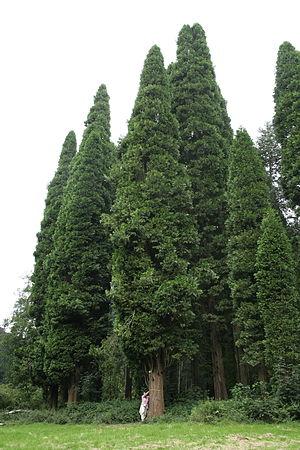
Cèdre à l’encens , Calocèdre ou Libocèdre (Calocedrus decurrens). Circonférence mesurée à 1m50 du sol: 232 cm - (2007) Position exacte
Cette liste, non exhaustive, recense les arbres remarquables de Belgique, soit :